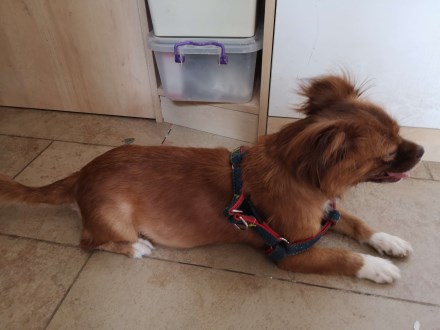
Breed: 806-n000129-papillon